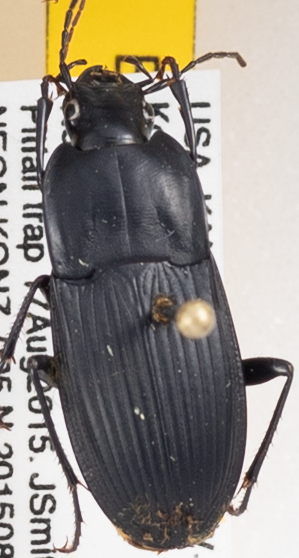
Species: Dicaelus furvus
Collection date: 2015-08-17
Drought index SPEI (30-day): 0.318
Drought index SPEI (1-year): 0.454
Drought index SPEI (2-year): -0.27